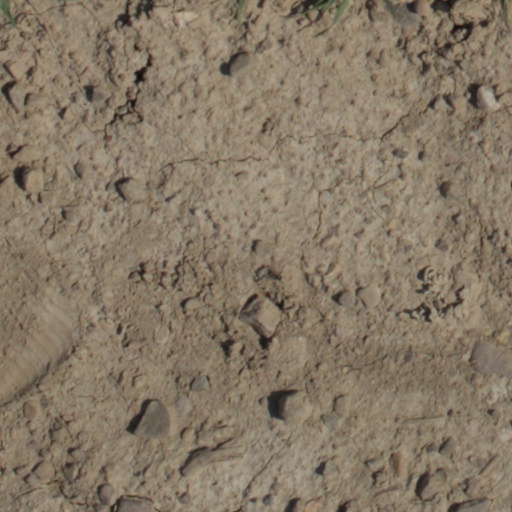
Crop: wheat